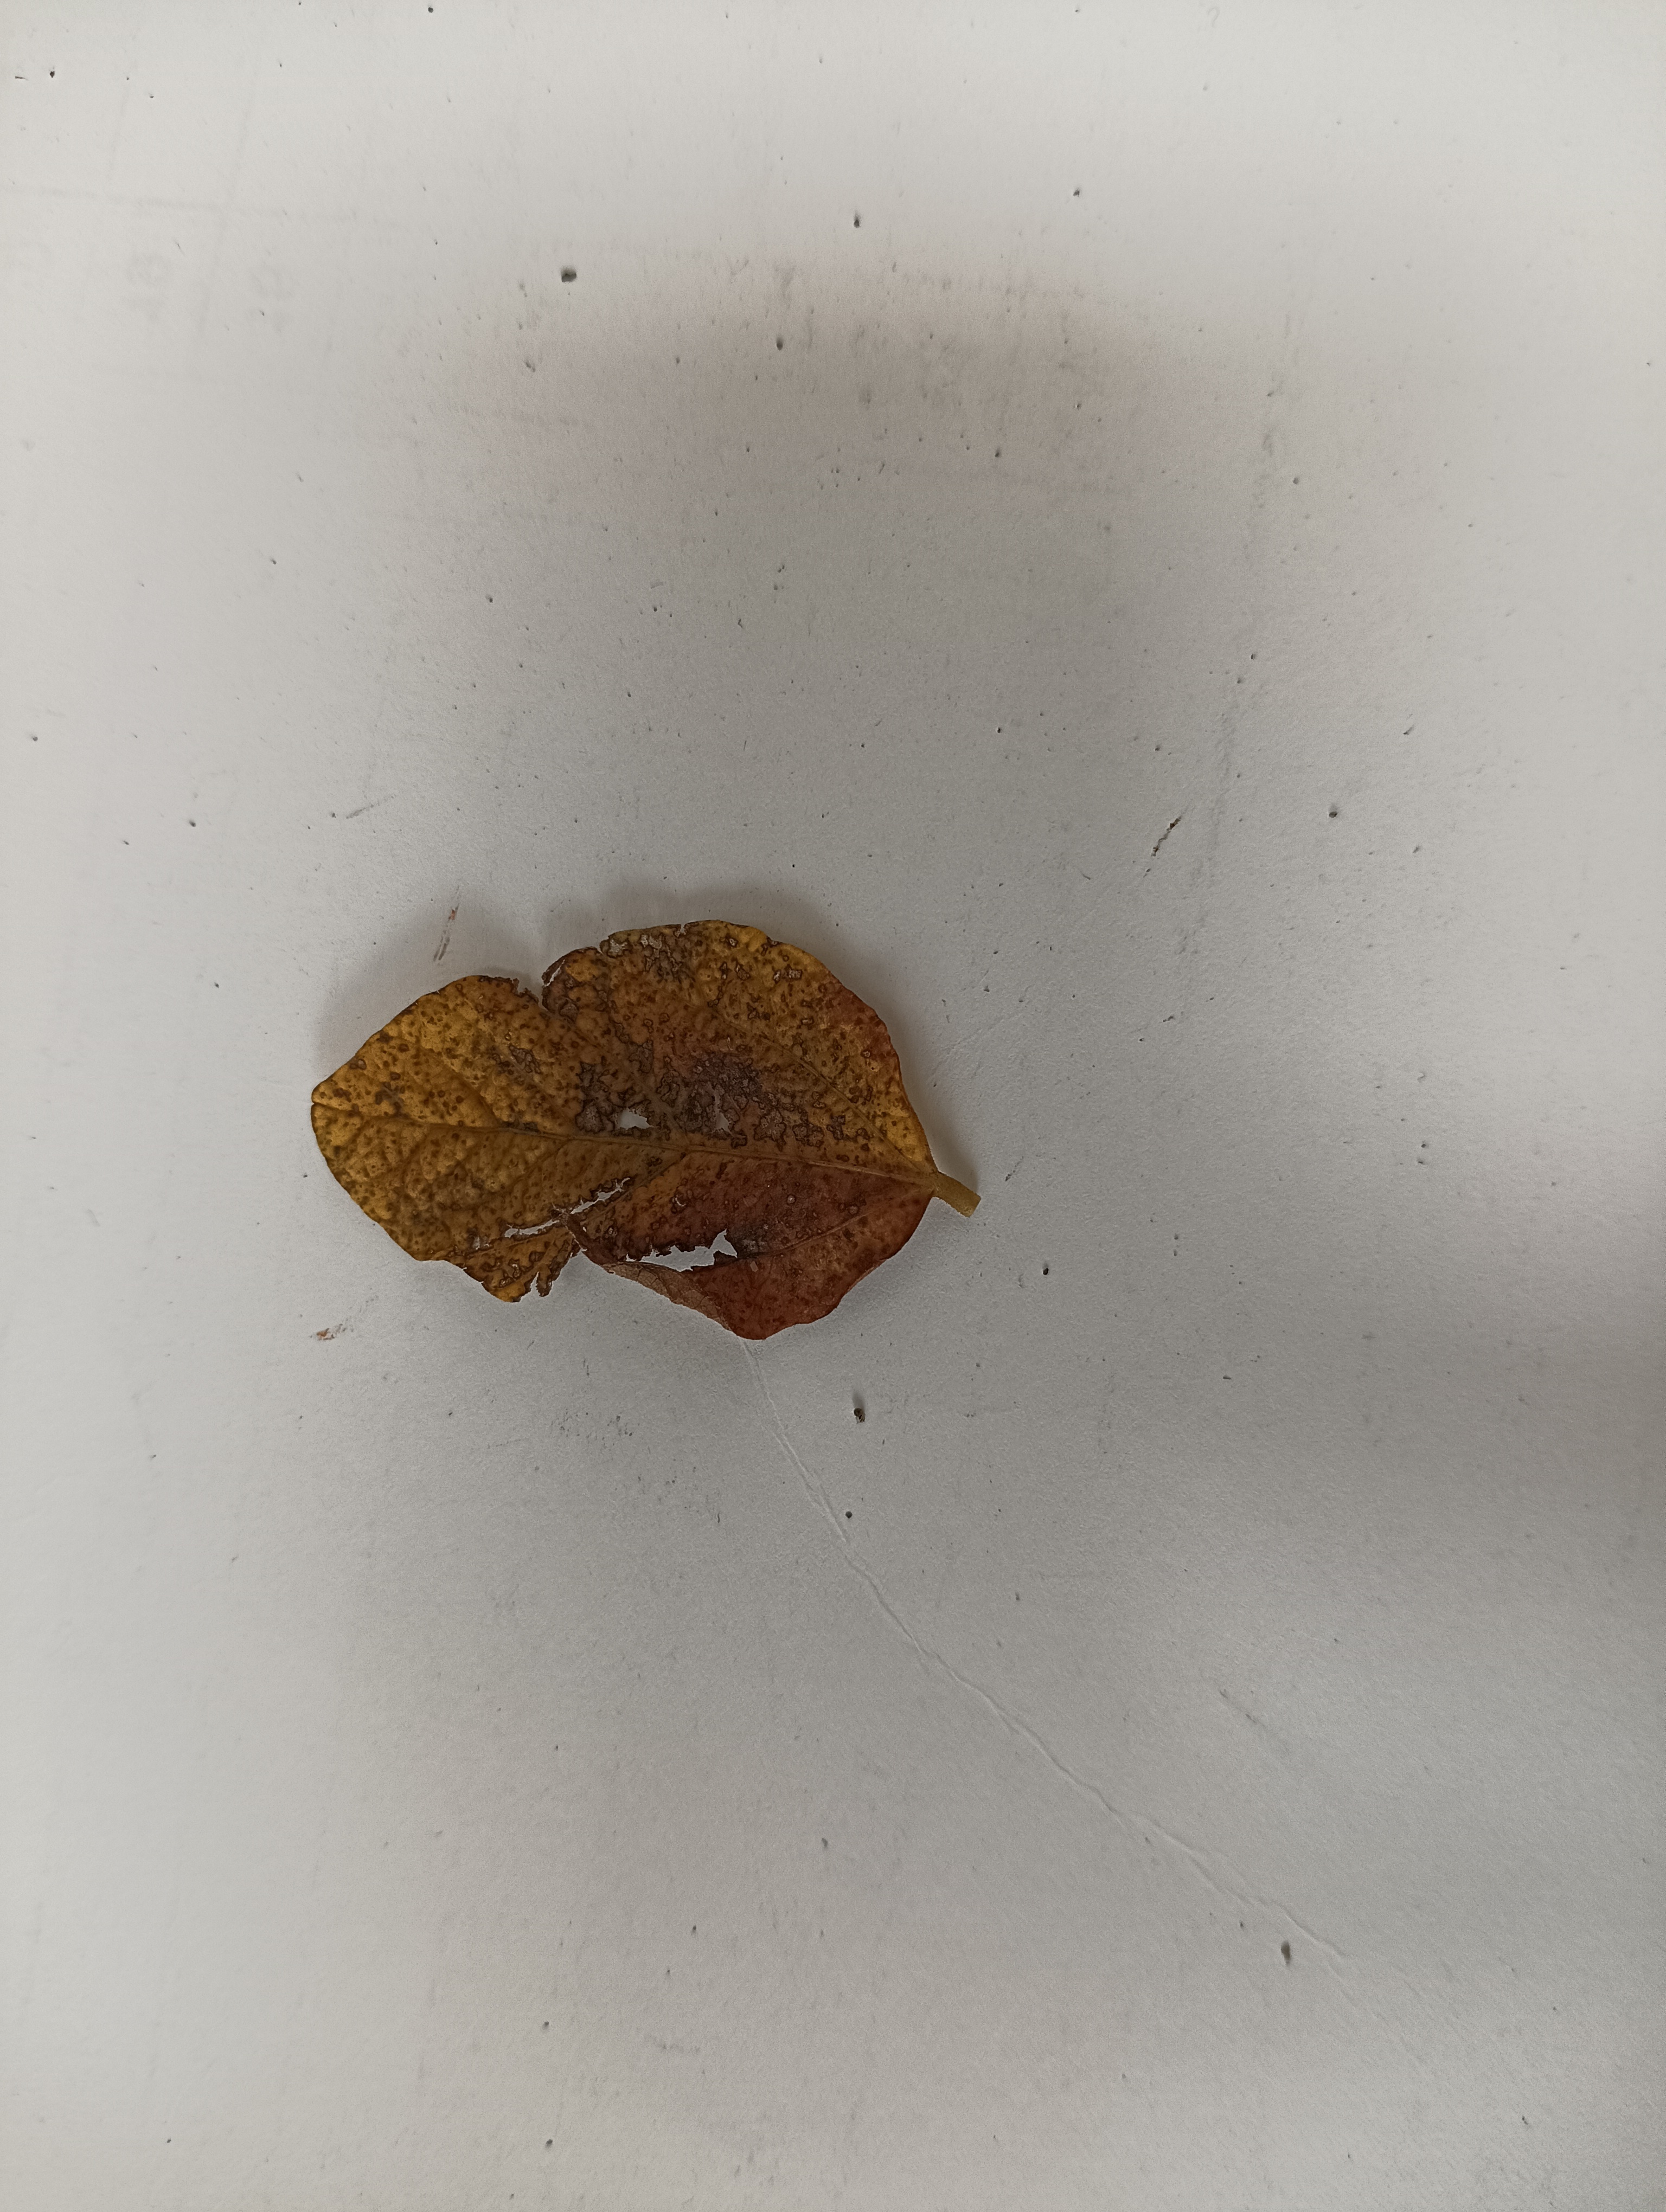
Label: Dry_leaf